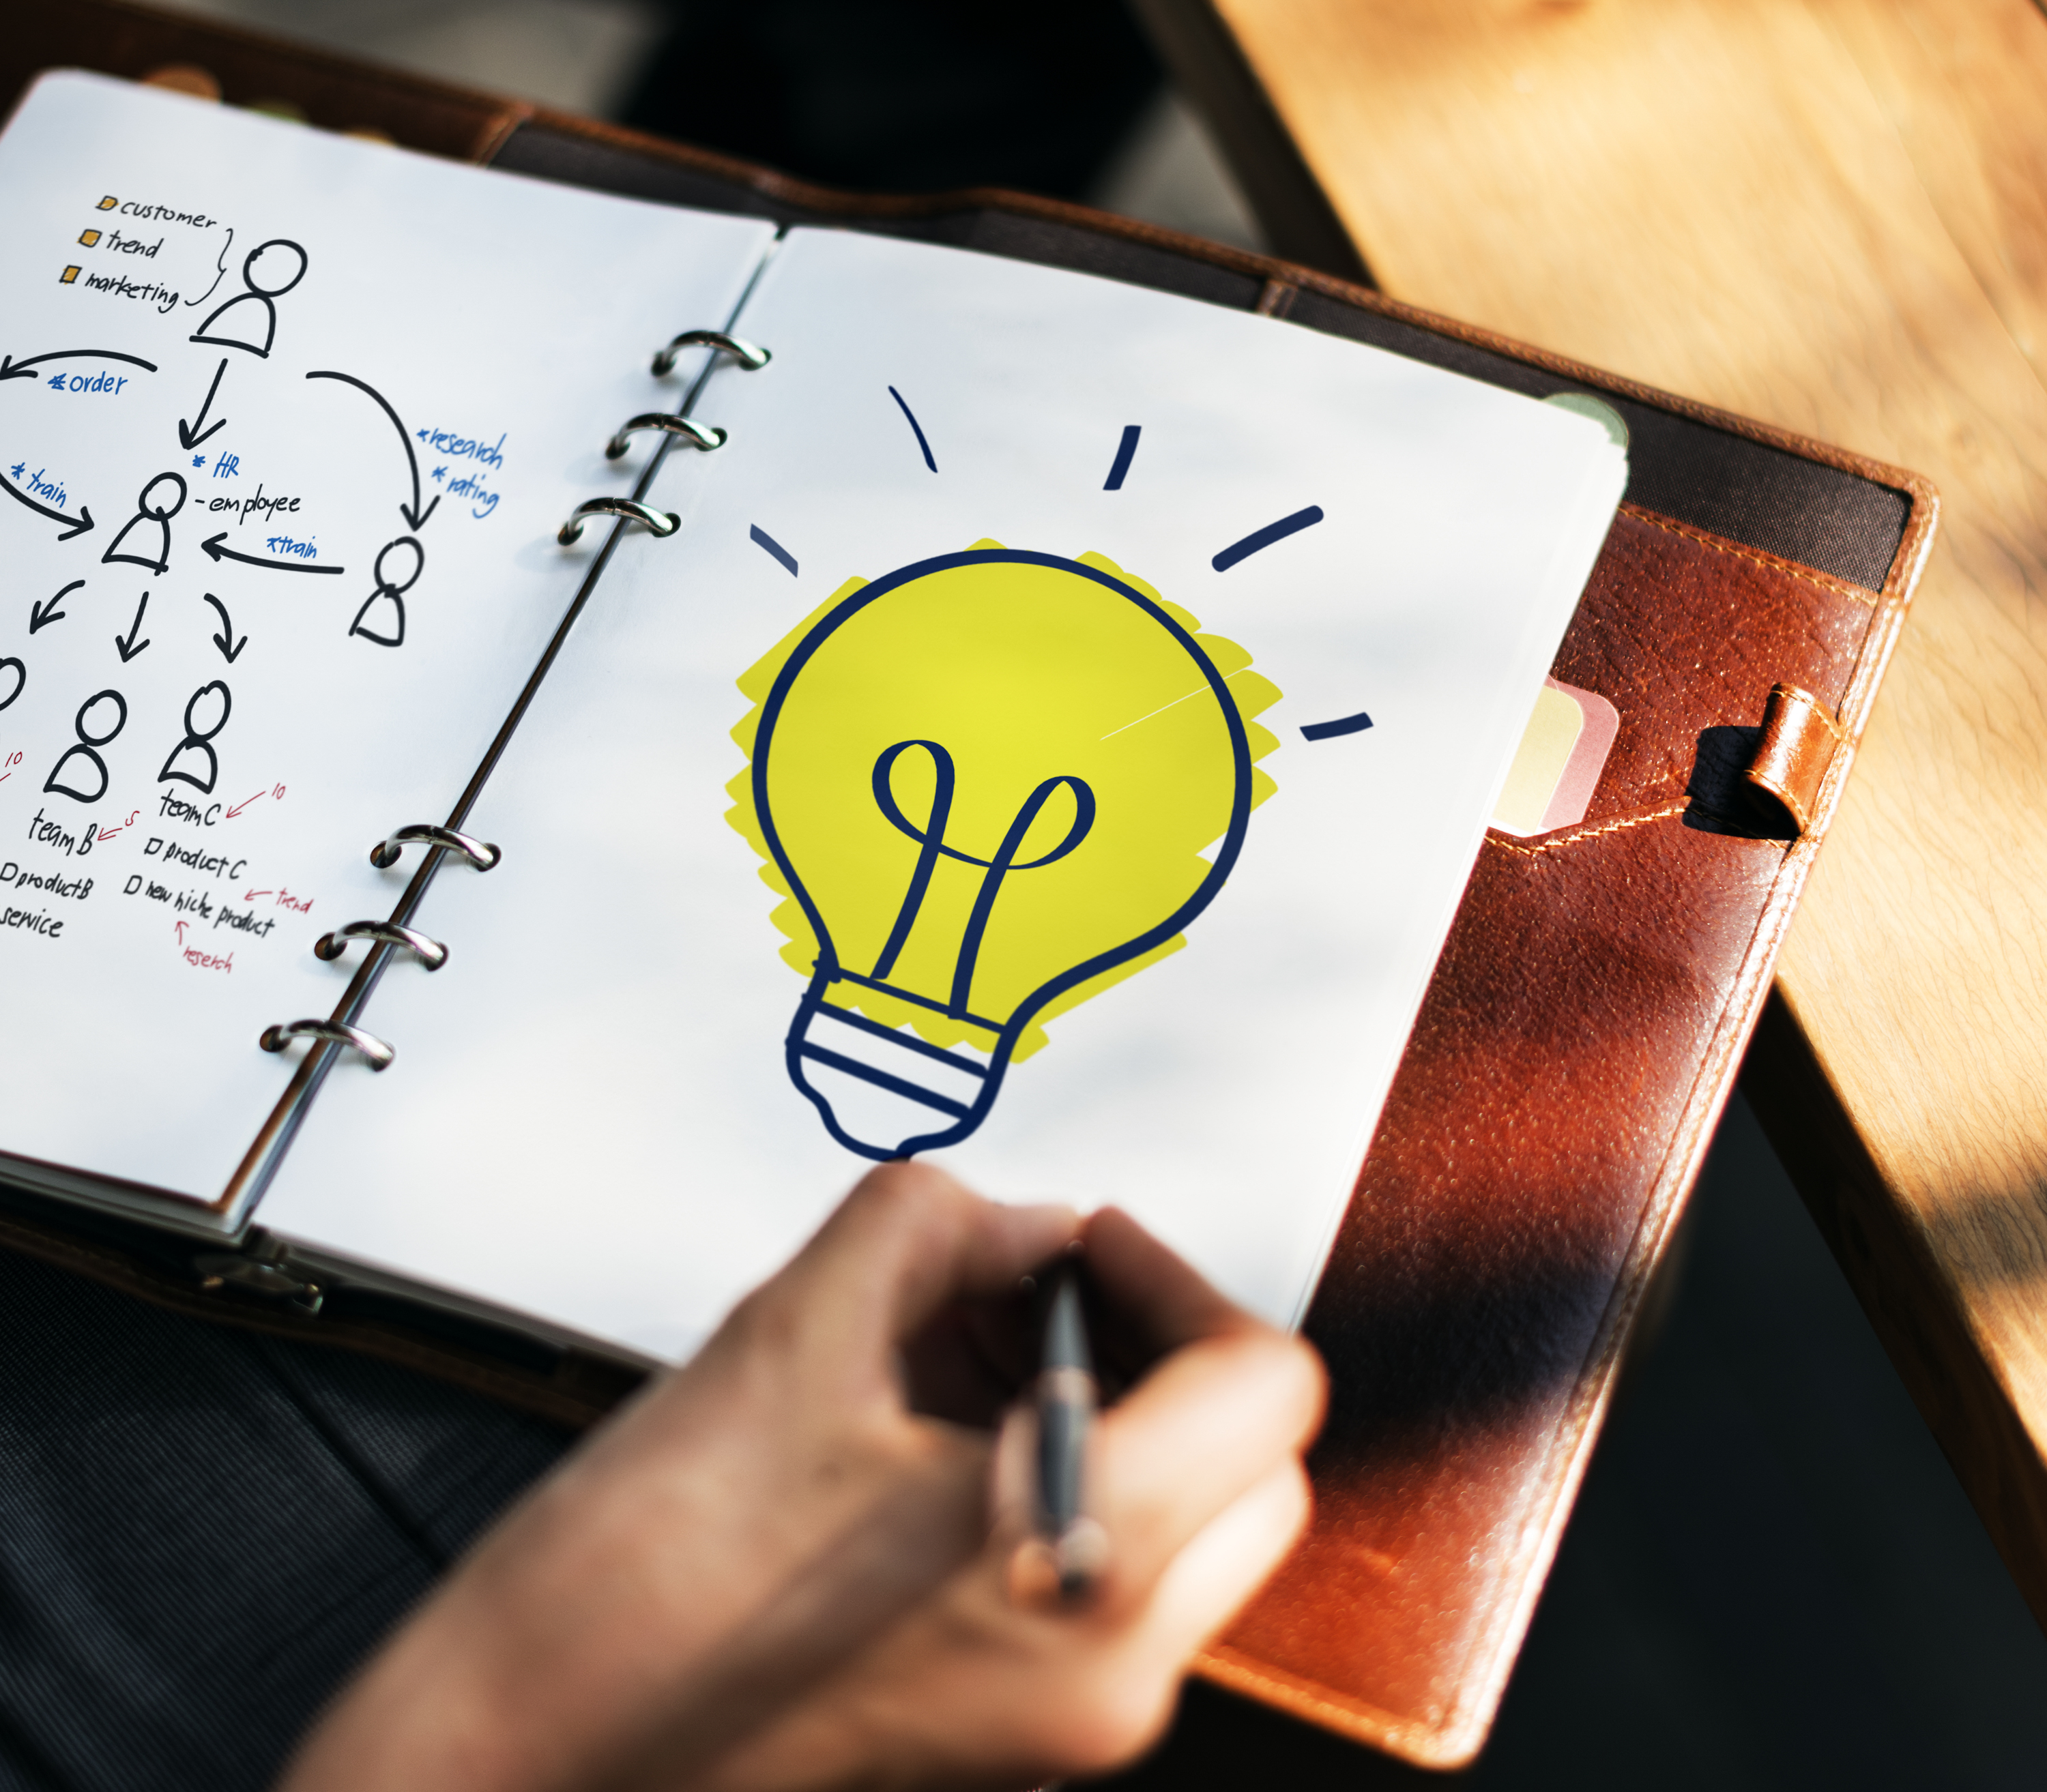
book, business, creativity, ideas, inspiration, light bulb, note, notebook, planning, success, tags, thinking, working, writing, yellow, illustration, handwriting, hand, font, drawing, design, finger, graphic design, post it note, paper product, sketch